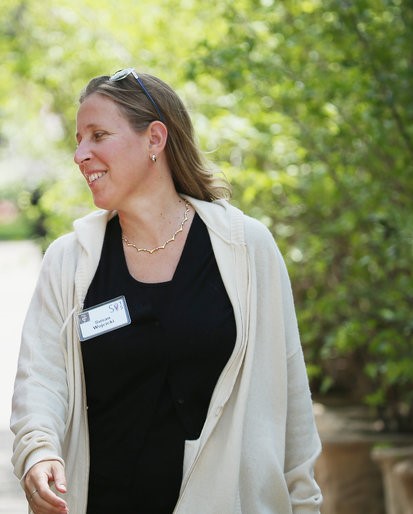
Gender: women